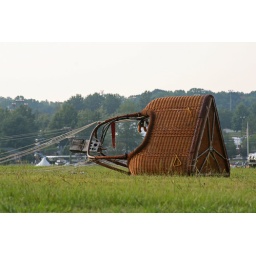
basket and a bear in a basket